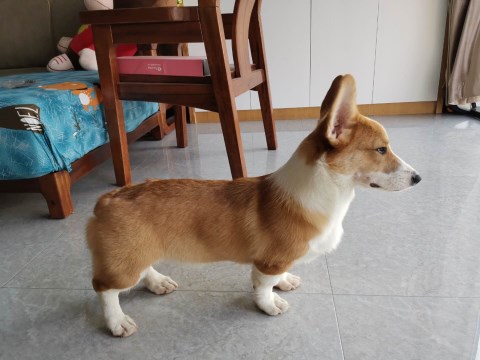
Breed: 2909-n000116-Cardigan